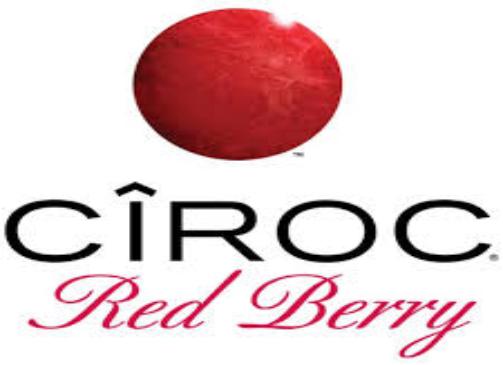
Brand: Ciroc
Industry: Necessities